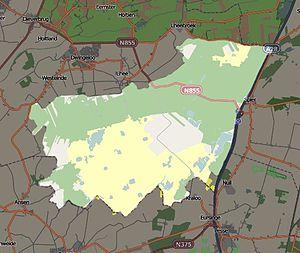
Cet article est une liste des vingt parcs nationaux des Pays-Bas, gérés par les provinces.
Le parc national Dwingelderveld est un parc situé entre Dwingeloo et Ruinen, dans la province néerlandaise de Drenthe.